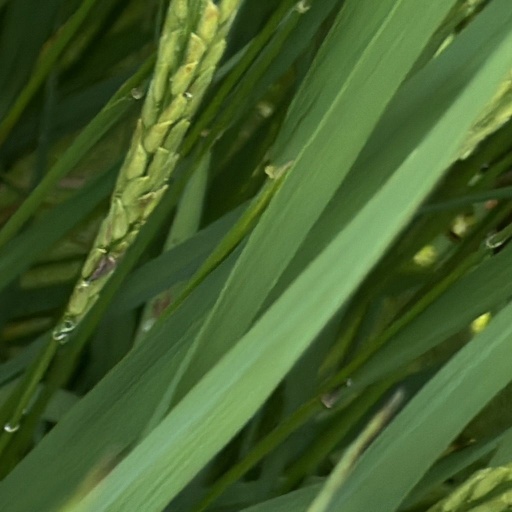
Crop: rice